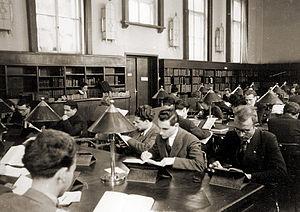
L’université Saint-Clément-d’Ohrid de Sofia est le plus ancien établissement d'enseignement supérieur de Bulgarie. Elle a été créée le 1ᵉʳ octobre 1888 par décision de l’Assemblée nationale de Bulgarie, tout d’abord sous forme d’établissement pédagogique supérieur. L’aile centrale du bâtiment principal de l’université de Sofia a été construit grâce à une donation des frères Evlogui Georguiev et Hristo Gueorguiev, entrepreneurs et mécènes bulgares. Des statues les représentant ornent l’entrée principale. L’établissement est composé de seize facultés et trois départements, ainsi que d’autres structures indépendantes telles que la bibliothèque universitaire et une maison d’édition et d’autres centres d’enseignement et de recherche. Son parc immobilier est composé de huit implantations principales.